Grenal

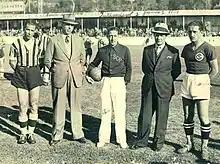
Grenal in 1940 for the Porto Alegre City Championship

This match took place at Beira-Rio Stadium on February 12, 1989, being the 297th confrontation between these rival clubs, and it is called "Grenal of the Century" due to its unprecedented importance: it was the second leg of the semi-finals of 1988 Brazilian Championship, soon after the first leg, played at Olímpico Stadium, had ended with no goals.